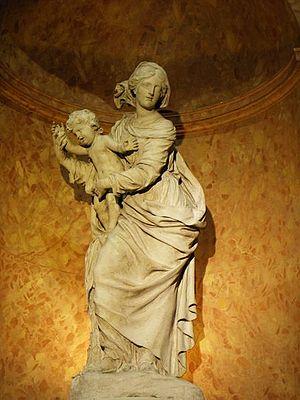
Vierge d'Antoine Coysevox en l'église St-Nizier de Lyon
Antoine Coysevox né à Lyon le 29 septembre 1640, et mort à Paris le 10 octobre 1720, est un sculpteur français.
L'église Saint-Nizier est une église de la ville de Lyon, située place Saint-Nizier au cœur de la Presqu'île, entre la place des Terreaux et celle des Jacobins, dans le quartier des Cordeliers. Elle constitue l'un des plus importants lieux de cultes de la capitale des Gaules, aussi bien en termes d'ancienneté et de prestige que de visibilité architecturale et monumentale.